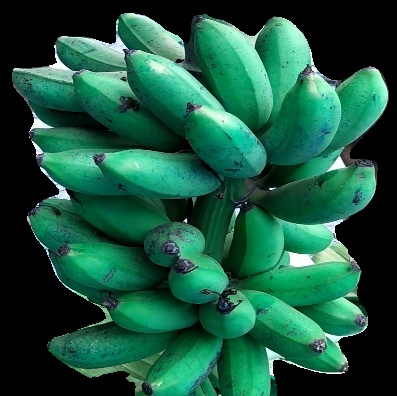
Variety: rasbale
Grade: grade3